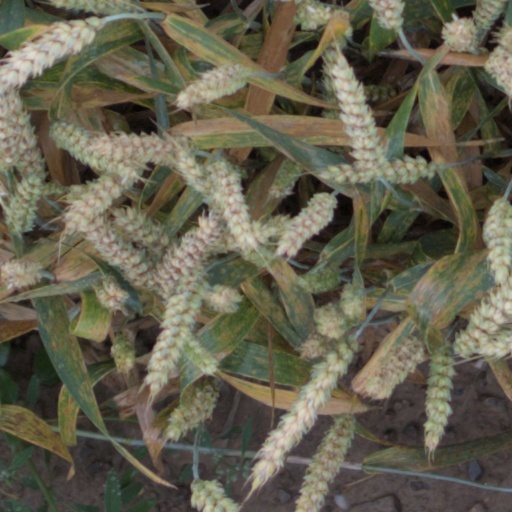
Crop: wheat